Meissen

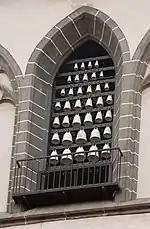
Porcelain bells at the Frauenkirche

Meissen is famous for the manufacture of porcelain, based on extensive local deposits of china clay (kaolin) and potter's clay (potter's earth). Meissen porcelain was the first high-quality porcelain to be produced outside of the Orient.